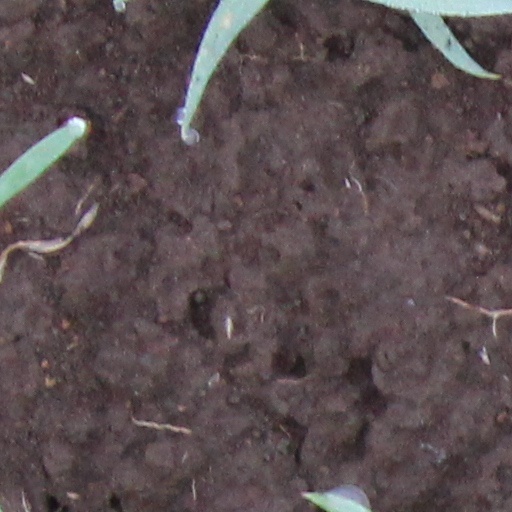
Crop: wheat